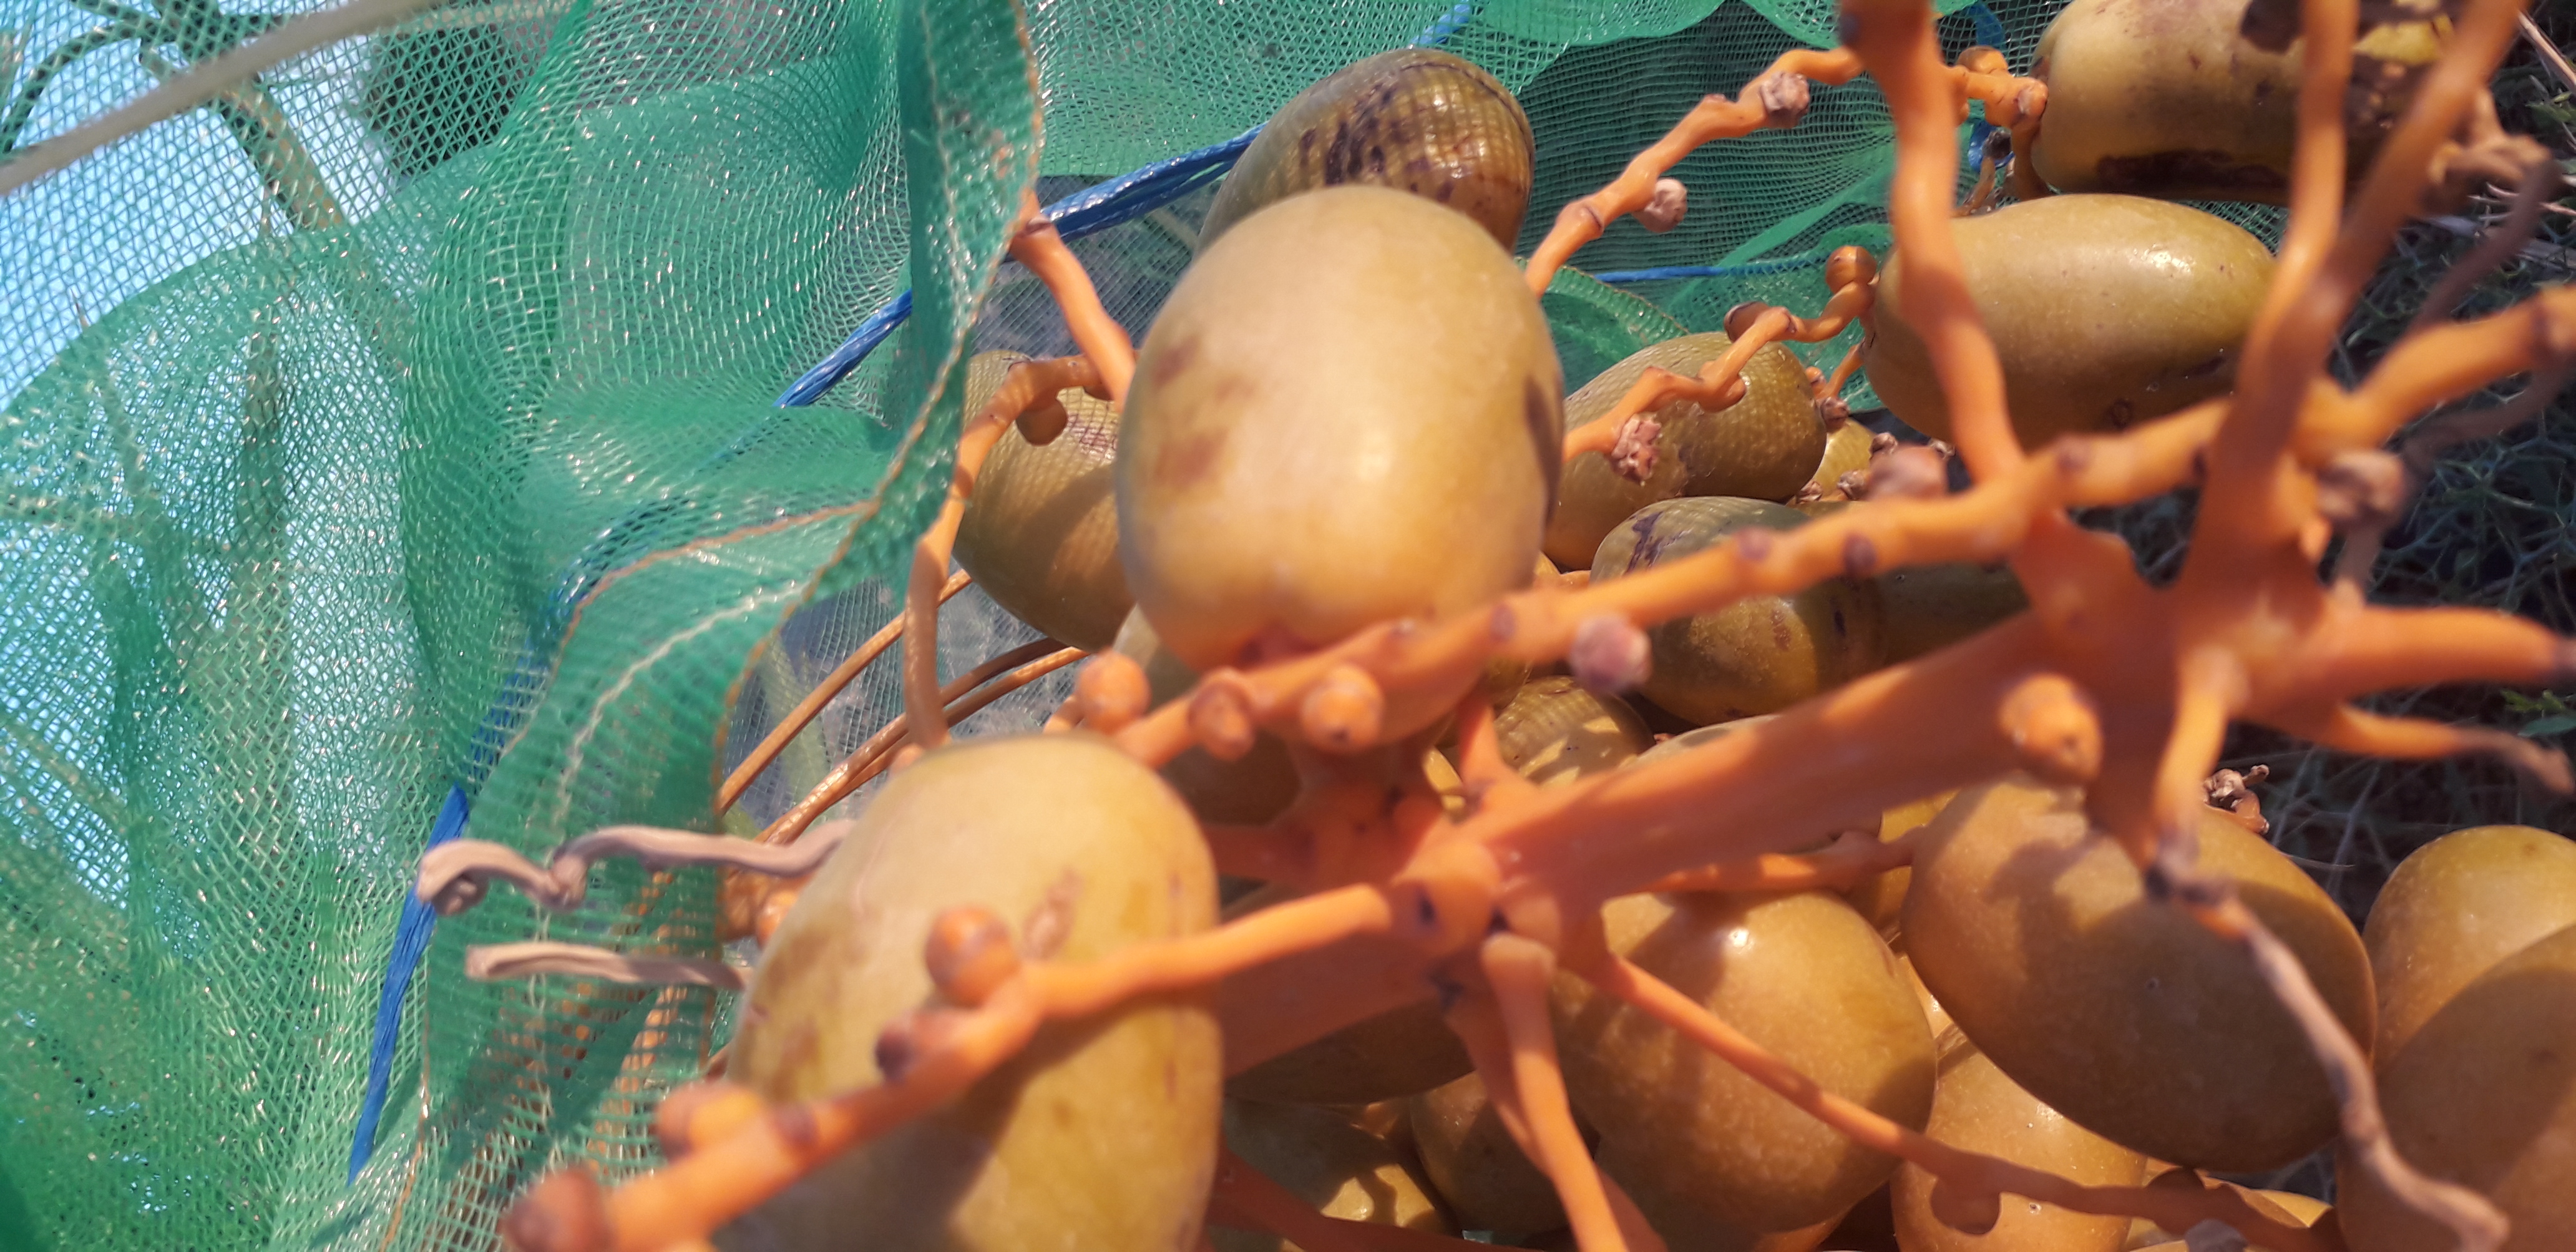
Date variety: Boufagous